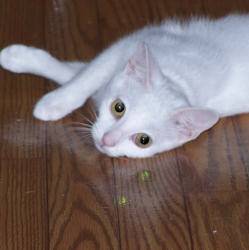
Label: cat